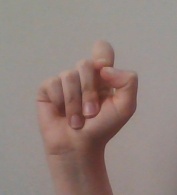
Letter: fa